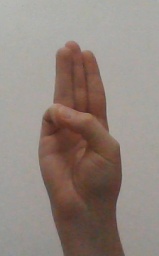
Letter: thaa